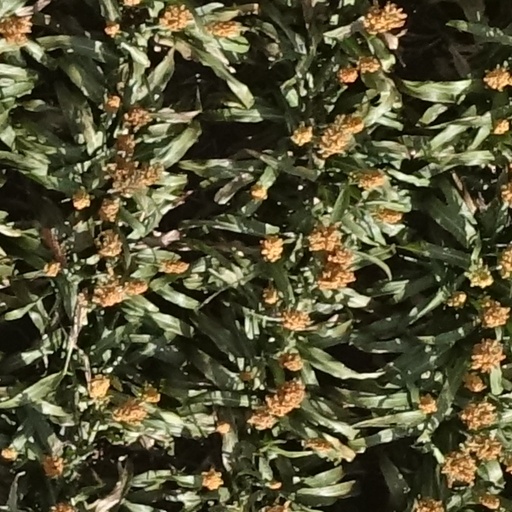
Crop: sorghum